Independence of Bahia

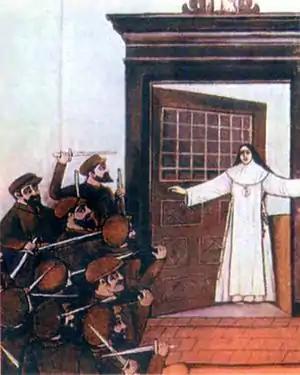
The martyrdom of Joana Angélica on February 19, 1822, at the Lapa Convent.

With the return of Jonh VI to Portugal (April 1821), with Prince Regent D. Pedro de Alcântara remaining in Rio de Janeiro, who had been ordered to return to Portugal by a letter from the Courts of Lisbon, it became clear to the Brazilians that the former metropolis would not accept the status of the United Kingdom of Portugal, Brazil and the Algarves. Among the troops, united in constitutionalist sentiment, the split between the Portuguese and Brazilians grew more pronounced. Intense hatred resulted in many partial conflicts and rumors that, on July 12, 1821, caused the Portuguese to gather in the barracks to defend themselves against a possible attack by the Brazilians.